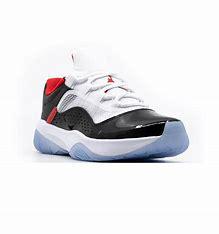
Brand: Jordan
Model: 11 Cmft